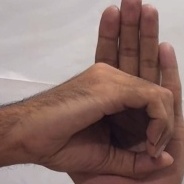
ASL sign: 0